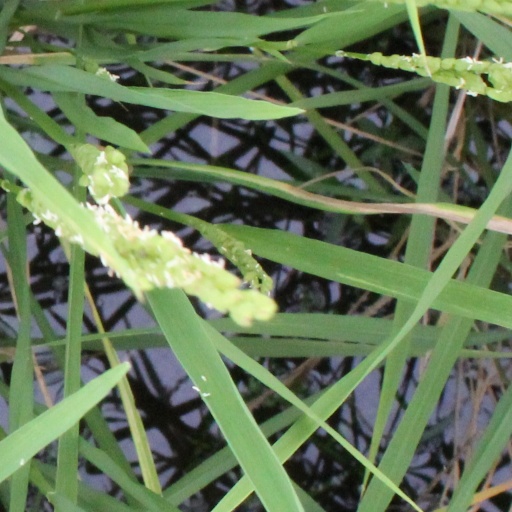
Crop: rice